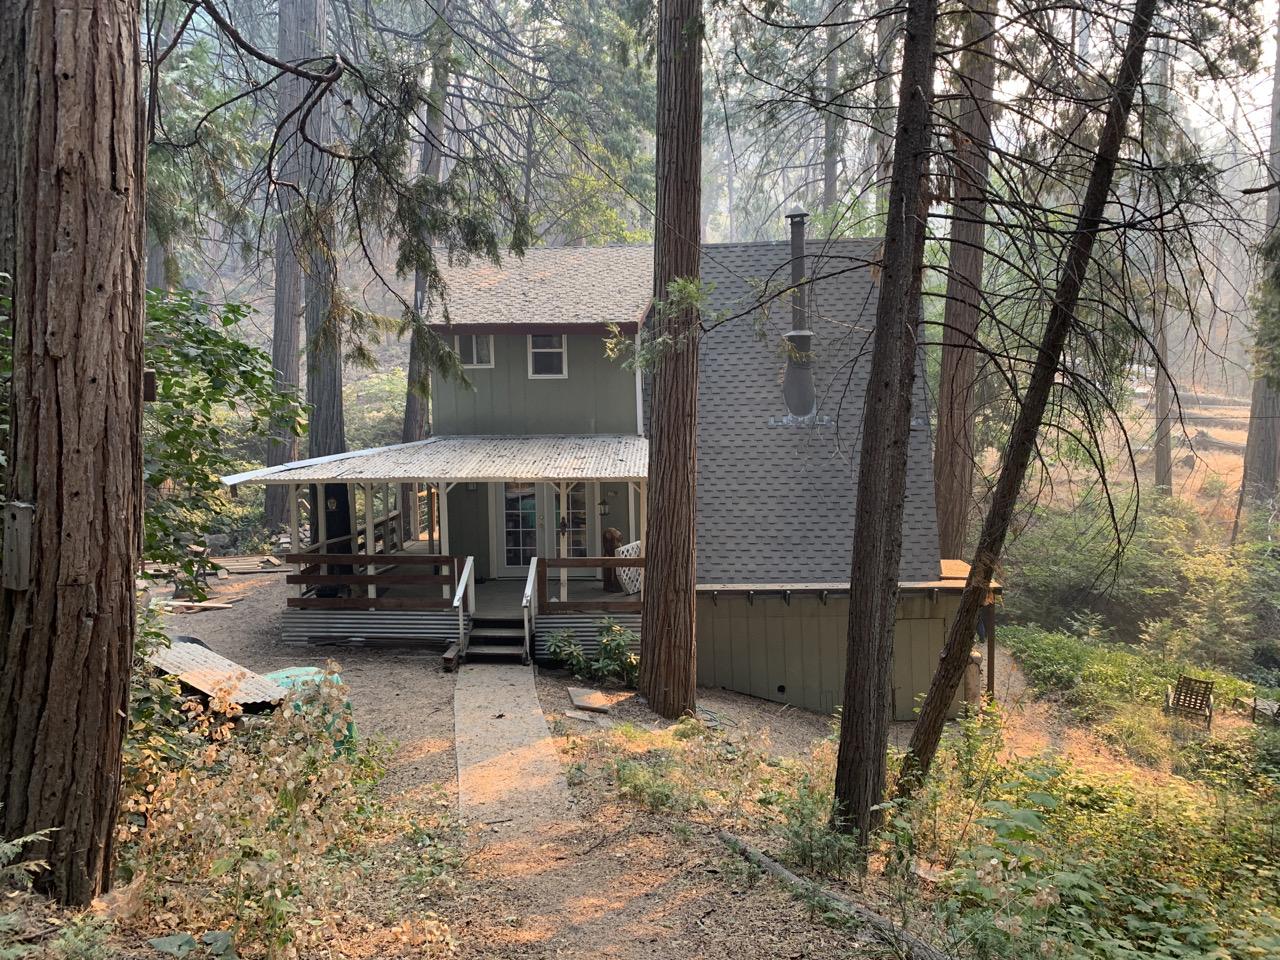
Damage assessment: no_damage